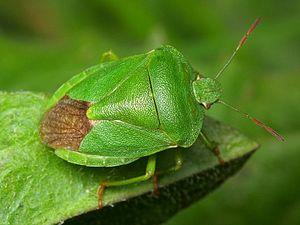
Galerie d'identification visuelle des Pentatomidae
Palomena viridissima est une espèce d'insectes hémiptères du sous-ordre des hétéroptères, de la famille des Pentatomidae.